IDFC First Bank

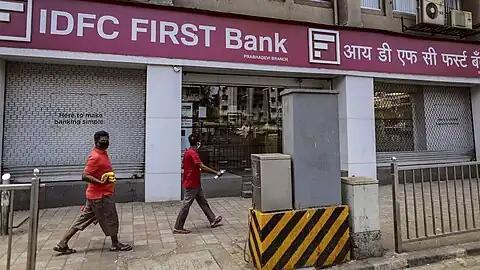
A branch of IDFC First Bank in Prabhadevi, Mumbai

As of November 2022, the bank had 809 branches, 249 asset service centres, 925 ATMs, and 606 rural business correspondent centres across the country.